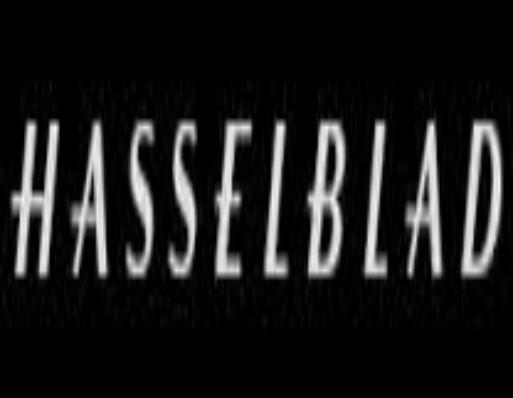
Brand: Hasselblad
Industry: Electronic